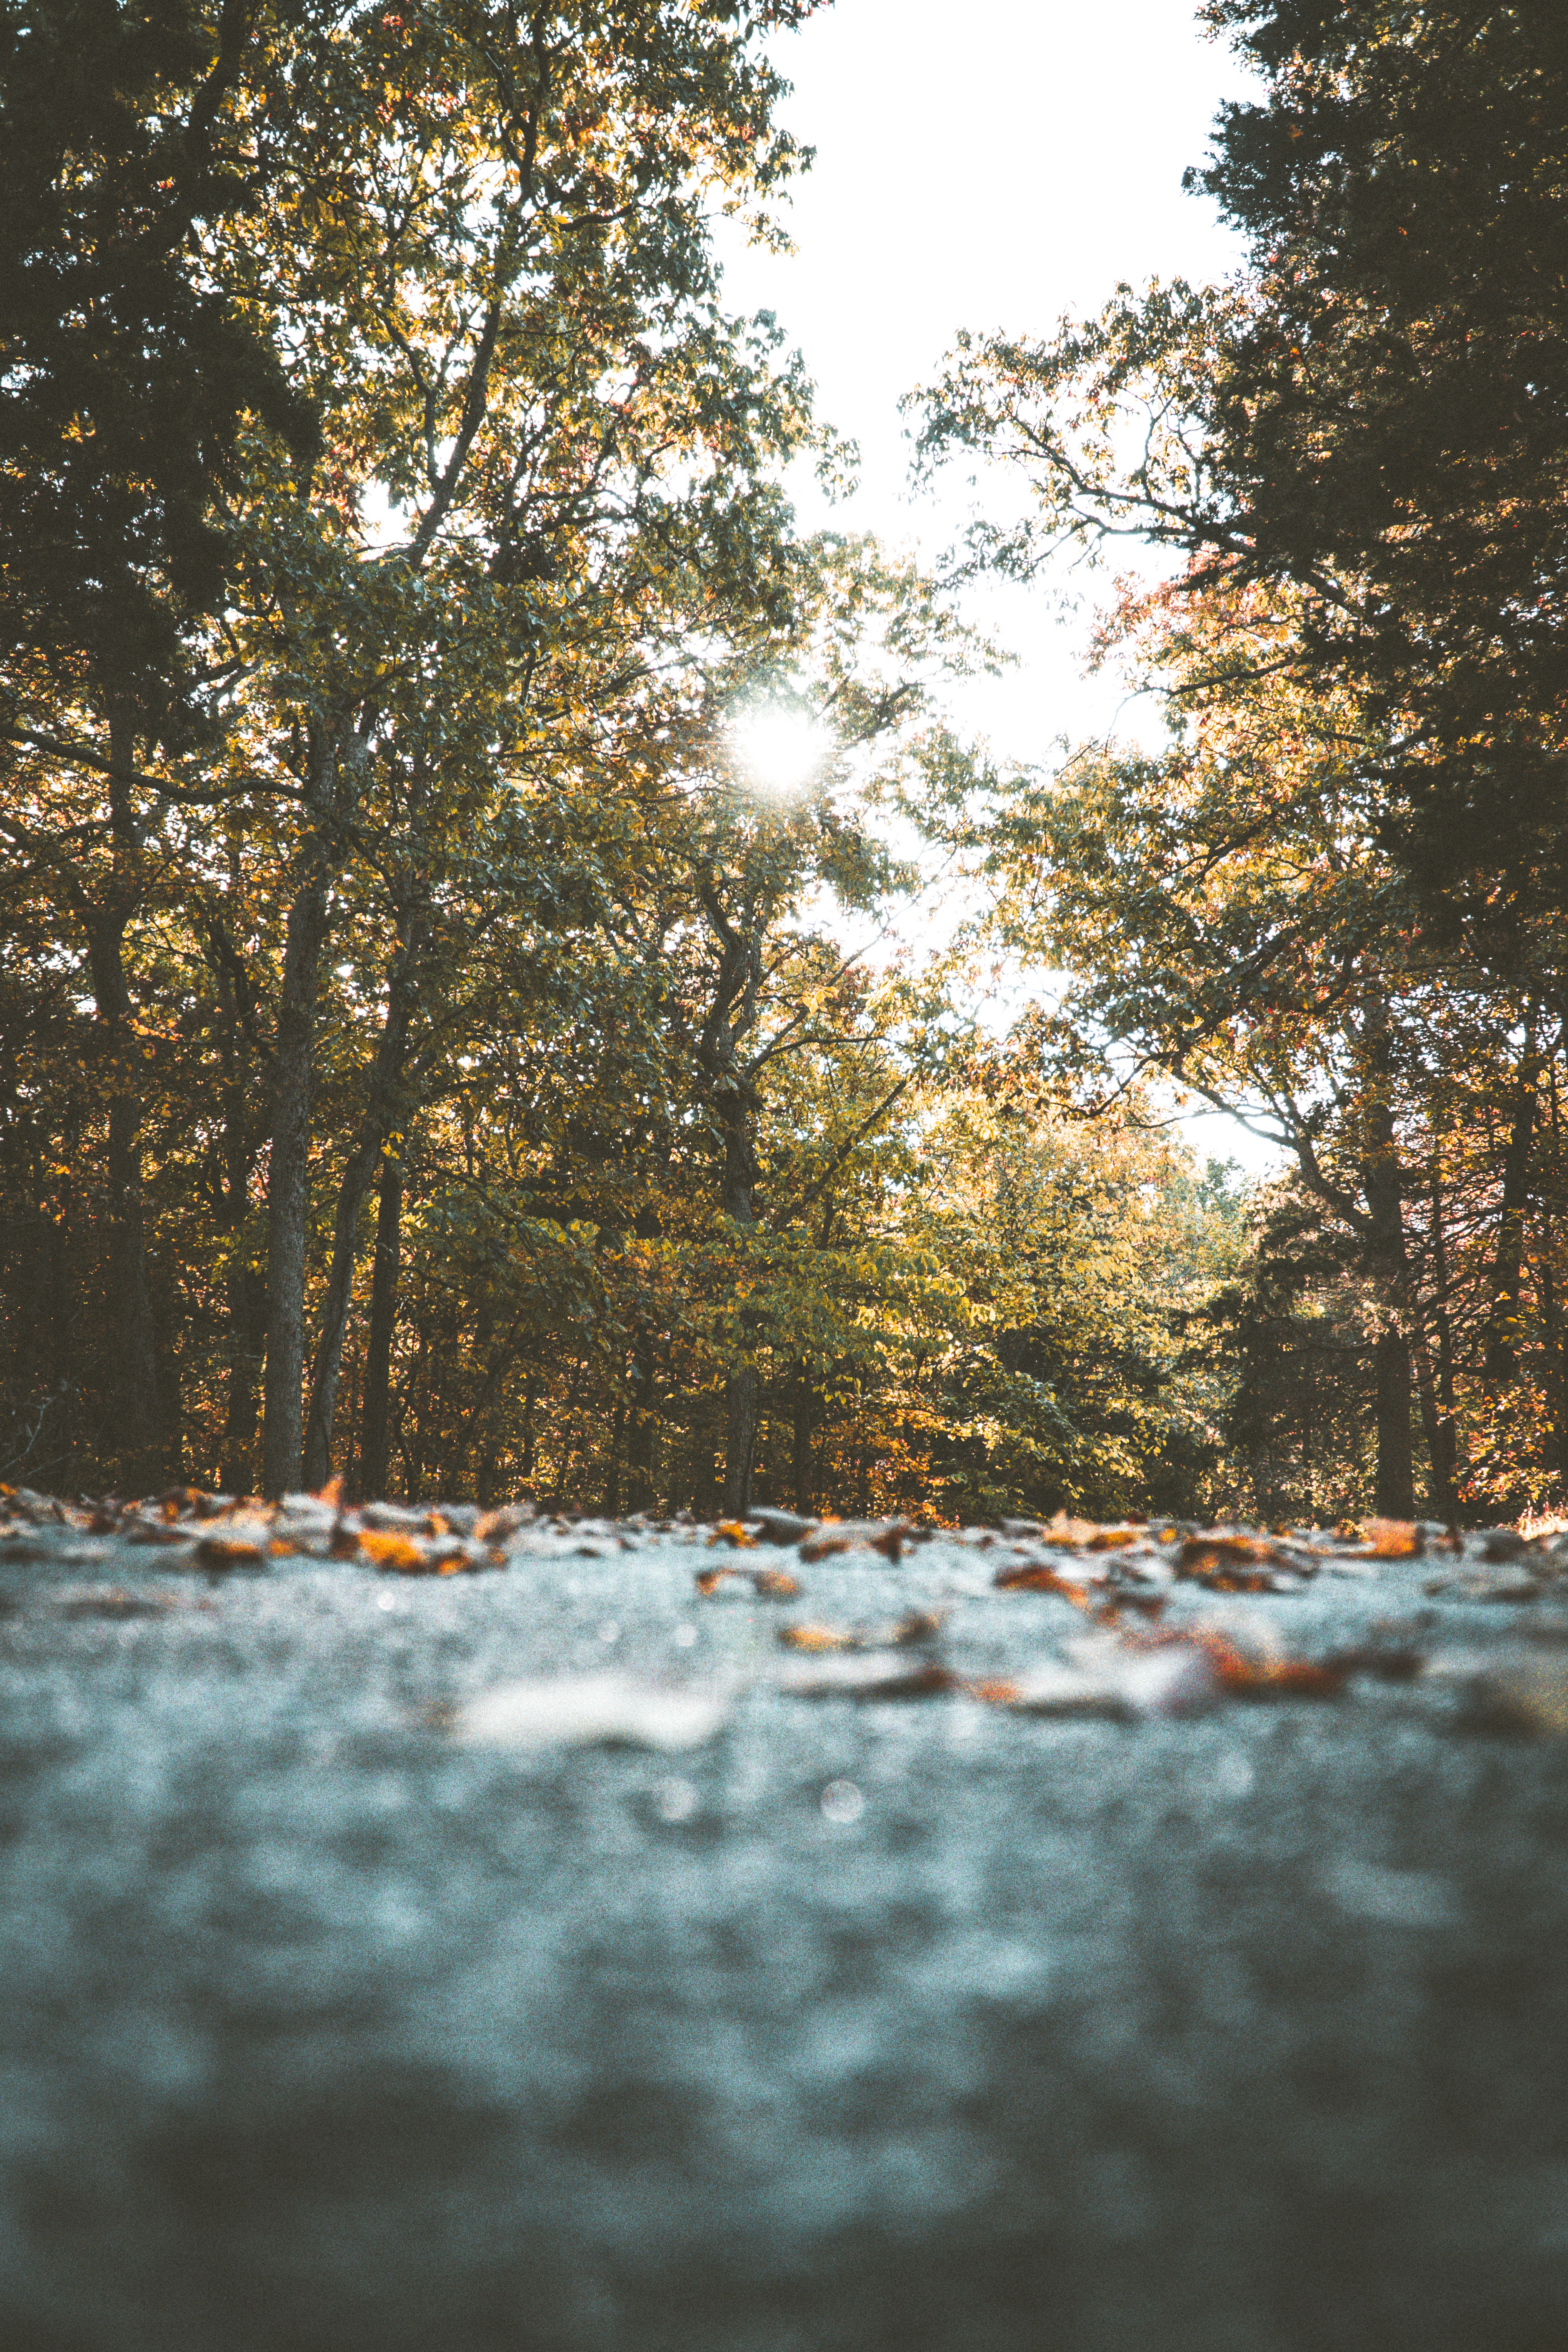
water, reflection, nature, tree, leaf, snow, winter, woody plant, waterway, river, sky, branch, sunlight, morning, freezing, bank, autumn, landscape, plant, evening, lake, spring, watercourse, woodland, forest, grass